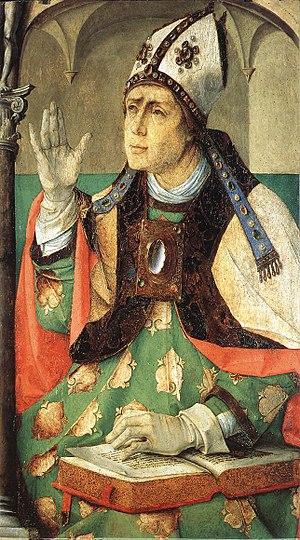
Le Studiolo de Frédéric III de Montefeltro est la pièce la plus célèbre du Palazzo Ducale d’Urbino. Ce studiolo a été construit entre 1473 et 1476, par des artistes flamands spécialement appelés à la cour par le duc Federico da Montefeltro. Ils ont travaillé avec différents artistes italiens, y compris peut-être le célèbre Melozzo de Forlì.